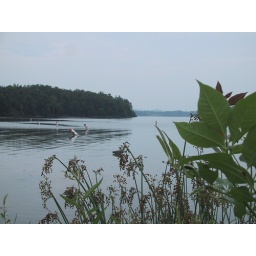
great blue heron in lake